Valentino Rossi

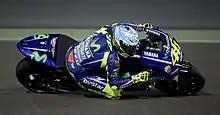
Rossi in the 2017 Qatar tests in the Losail International Circuit

On 10 August, it was confirmed that Rossi was going to leave the factory Ducati team in the end of the 2012 season. Later that day, it was also announced that Rossi were to rejoin the Yamaha factory team until the end of the 2014 season, resuming his partnership with Jorge Lorenzo. Rossi was reacquainted with the Yamaha when he tested the bike over 13–14 November 2012 in a post-season test in Valencia. However, rain prevented him from posting an accurate lap time until he tested the 2013 machine later on 5–7 February 2013 in Sepang, where he posted the third-fastest time of 2:00.542 out of 28 riders. He clocked 0.442 seconds off from pace-setter Dani Pedrosa and just 0.113 seconds off teammate Jorge Lorenzo.